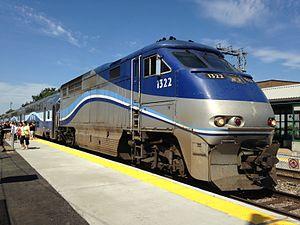
Les trains de banlieue de Montréal sont un réseau de six lignes de trains de banlieue de la Région métropolitaine de Montréal, opéré par Bombardier Transportation mais exploitées par exo, l'identité de marque du Réseau de transport métropolitain, anciennement l'Agence métropolitaine de transport, mandaté par l'Autorité régionale de transport métropolitain, desservant la région métropolitaine de Montréal.